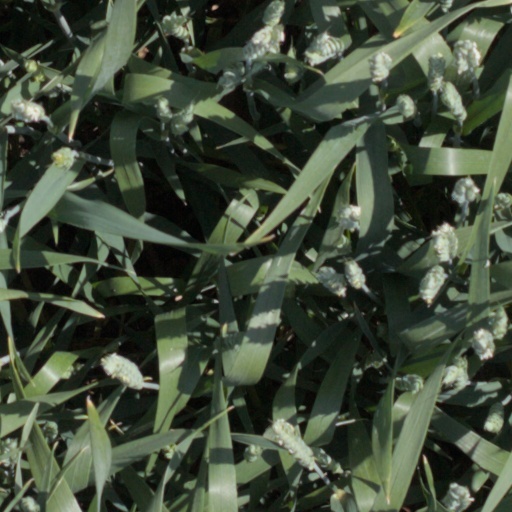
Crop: wheat